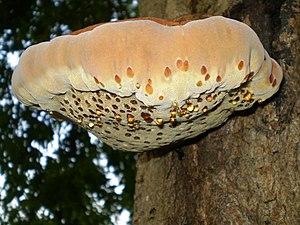
Polypore hérissé (Inonotus hispidus)
Les Hymenochaetales ou Clade Hymenochaetoïde, sont un ordre ou un clade des champignons Agaricomycetes.